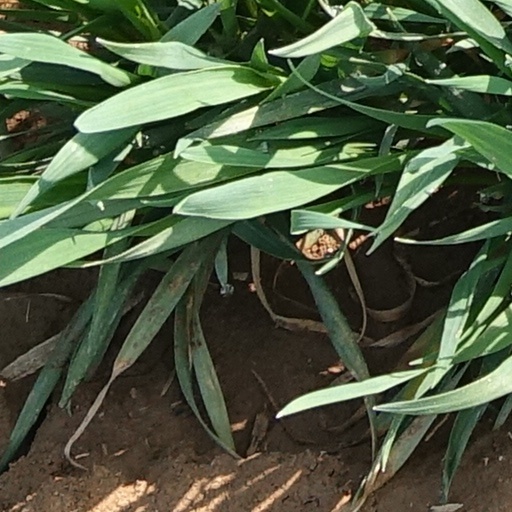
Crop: wheat